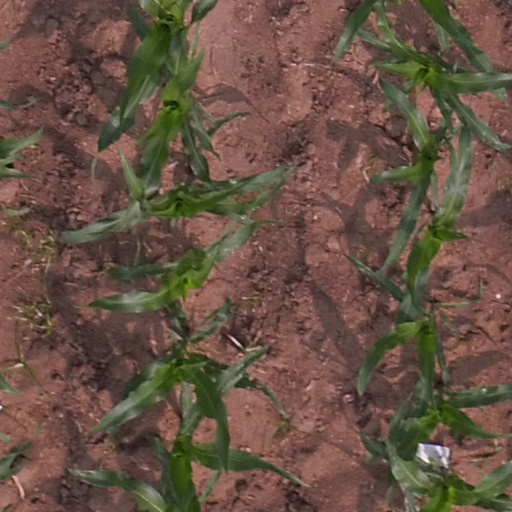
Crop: maize; corn